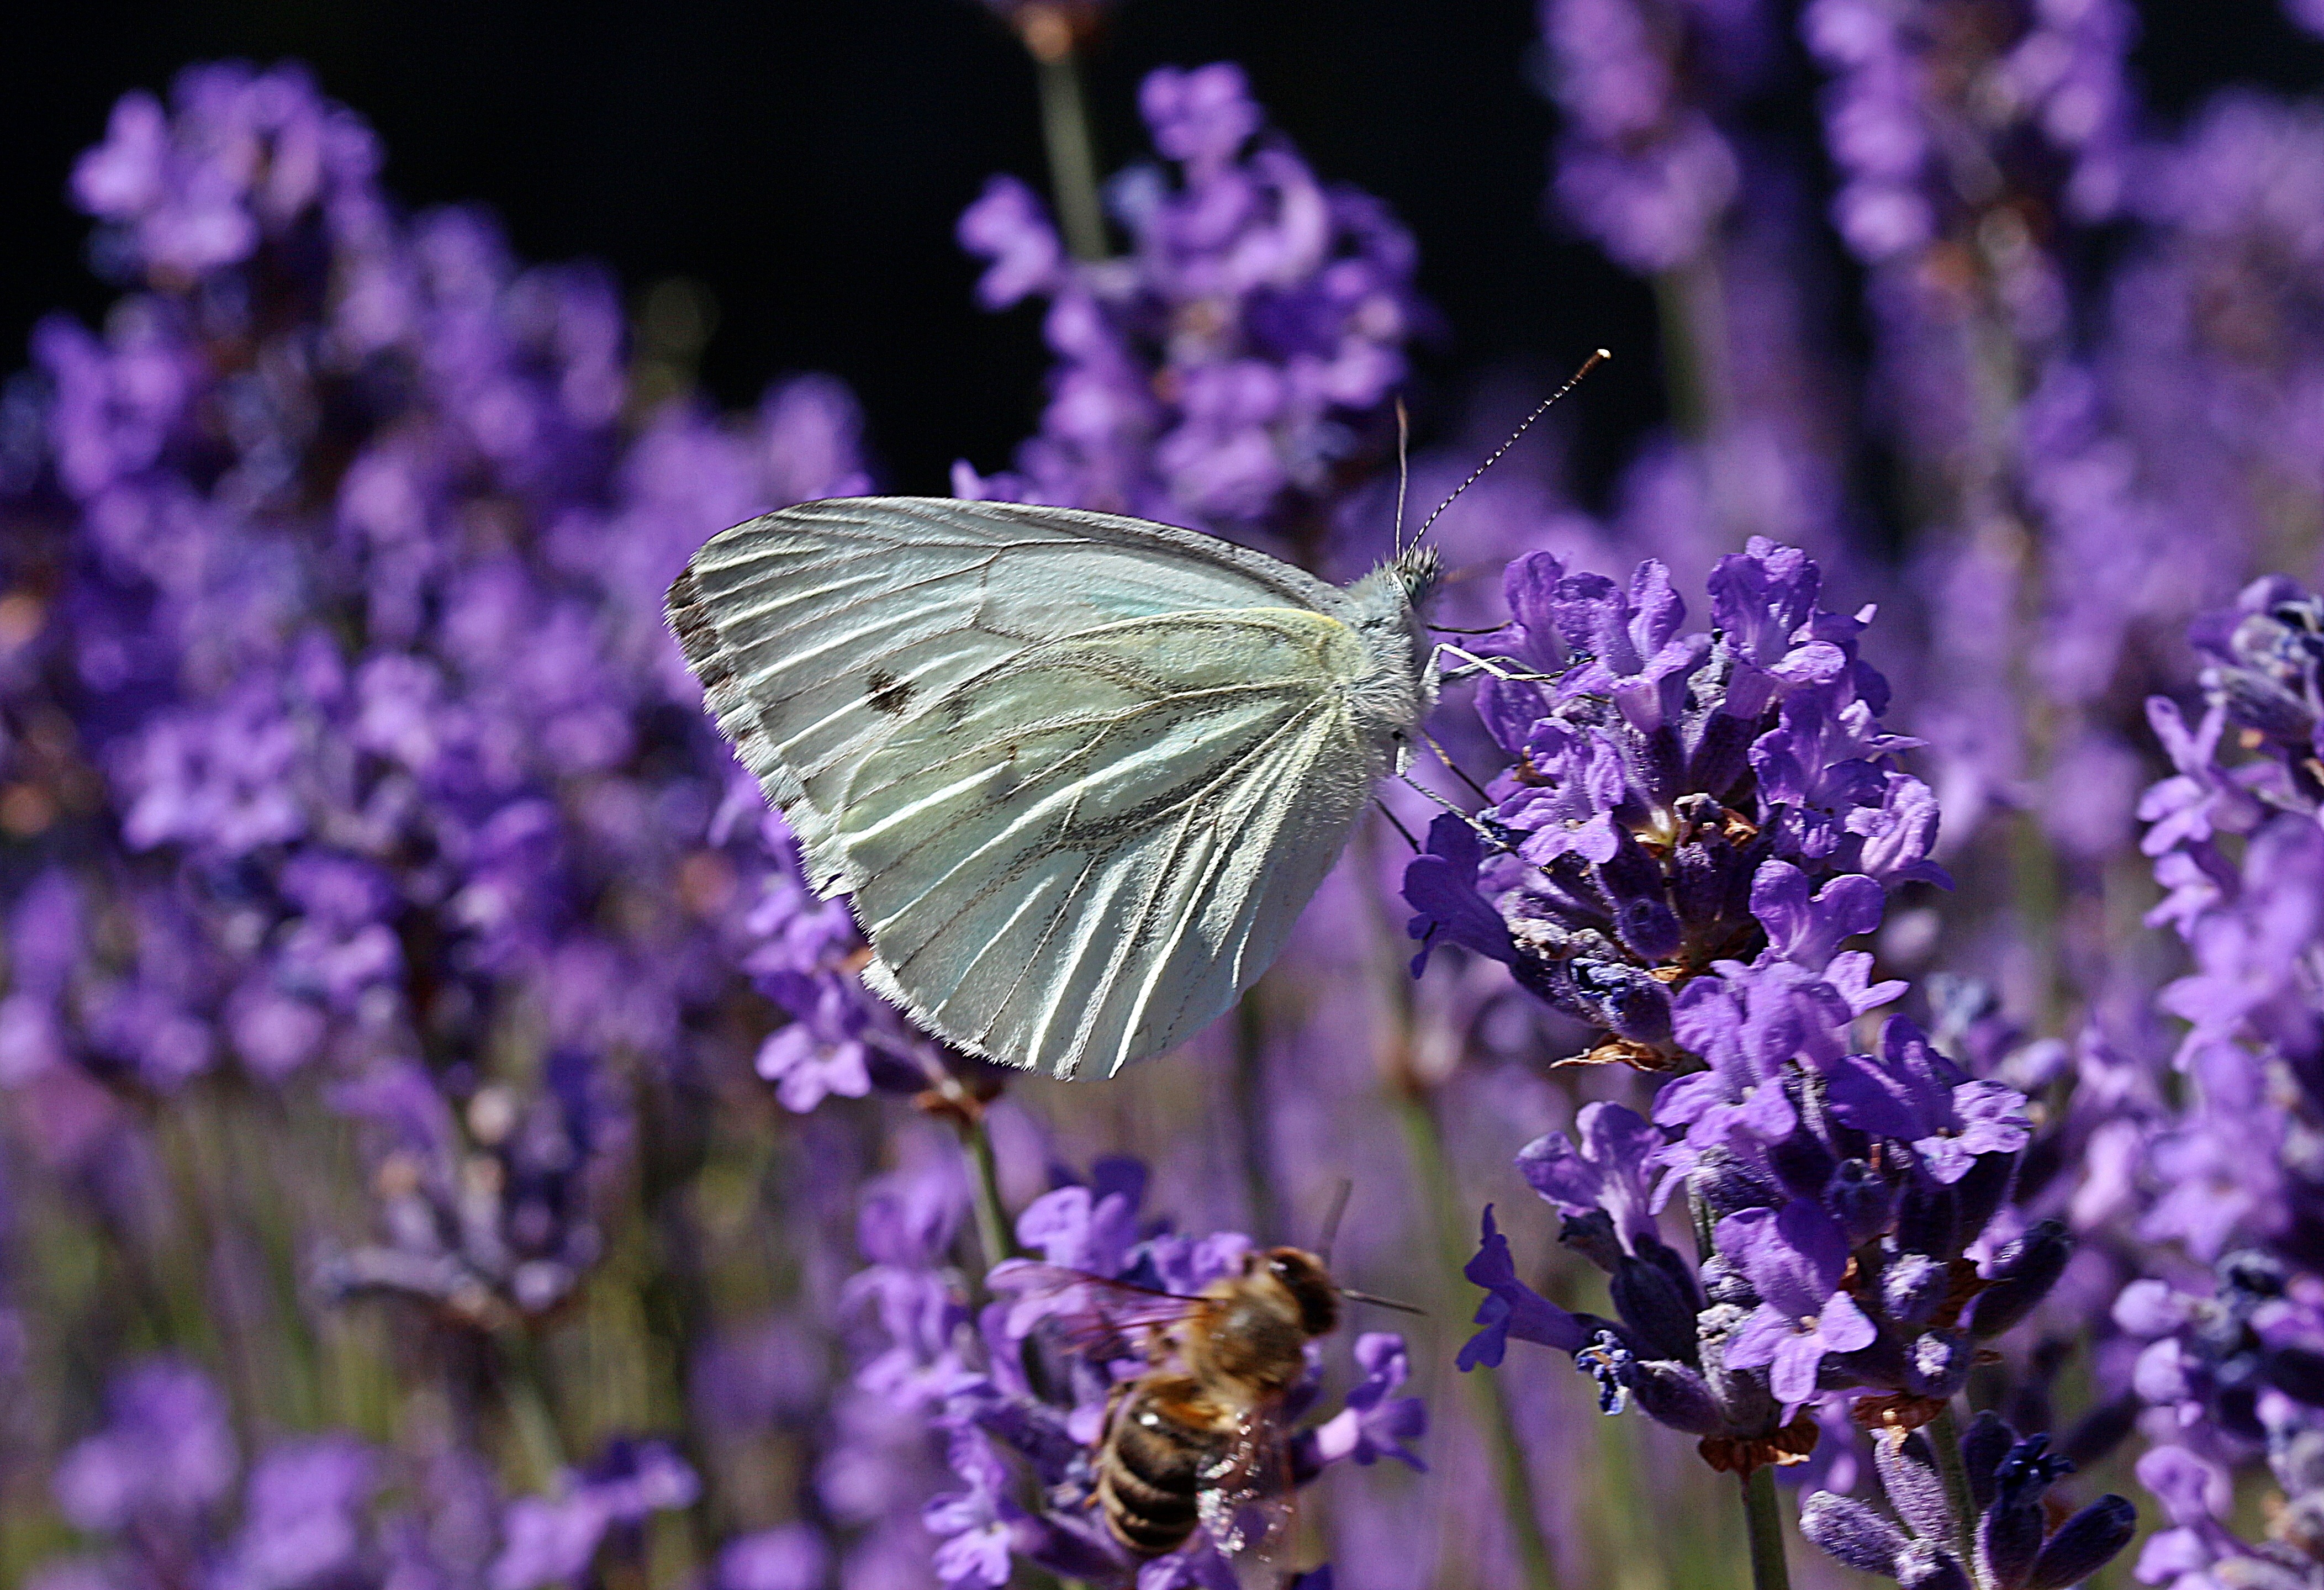
nature, plant, flower, insect, botany, butterfly, flora, lavender, fauna, invertebrate, butterflies, nectar, fragrance, medicinal plant, macro photography, arthropod, nectar search, collect nectar, true lavender, lavandula vera, scented plant, pollinator, small cabbage white ling, pieris rapae, narrow leaved lavender, schwebfliege in anflug, moths and butterflies, lycaenid, english lavender